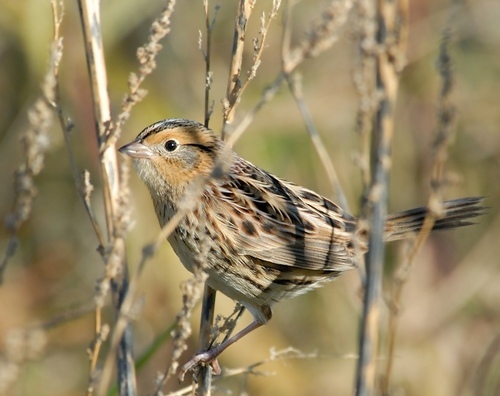
this bird has a light brown head with 2 black stripes on the crown.
the bird has gray eyerings, red face, and brown and tan wings with black streaks.
this bird has a very short bill with a light brown eyebrow.
this is a yellow and brown bird with a yellow eyebrow and a white beak.
this brown bird has darker brown spots all over, a black nape, and light brown cheek patches.
a small bird with black eyes , and a small flat billa bird with a white belly and breast and black wingbars and black rectrices, the bill is short and pointed
this bird has brown plumage with a tiny bill and long tarsus.
this bird has wings that are brown and has a grey belly
this bird has a grey crown and a grey cheek patch.
Species: Le Conte Sparrow